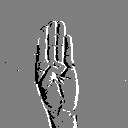
ASL letter: b